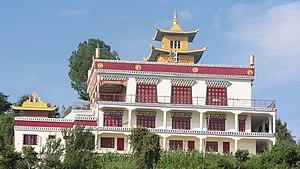
Temple et école de la Félicité
Drubpon Tharchin Rinpoché né jeudi 1ᵉʳ décembre 1949, jour de Pleine Lune et de Padmasambhava, dans le village de Skindiang au Ladakh, se réincarna pour la seconde fois dans une même maison de ce village. Lié à Padmasambhava, dont il est considéré comme une émanation et de Vajrakilaya. Le 15 novembre 1965, il est reconnu tertön par Son Eminence Togden Rinpoché. Il appartient à la tradition Kagyupa du bouddhisme tibétain, mais également à la lignée des anciens, les Nyingmapas car Dujom Rinpoché fut un de ses maîtres principaux.